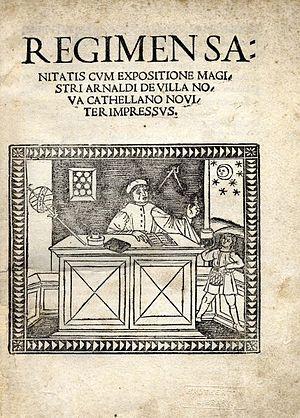
Historiquement, l’école de médecine de Salerne sur la zone côtière du Mezzogiorno, est non seulement la première école de médecine fondée en Europe au Moyen Âge, mais encore l'une des plus importantes.
Arnaud de Villeneuve, né vers 1240, peut-être en Aragon, et mort en 1311, est un illustre médecin et théologien valencien, du Moyen Âge. Il est un artisan de la réappropriation par les Européens de la médecine savante gréco-romaine après sa longue éclipse qui suit l'effondrement de l'Empire romain d'Occident. Par ses ouvrages, et son enseignement à Montpellier de la médecine de Galien, revue et simplifiée par Rhazès, il a fortement marqué les débuts de l'enseignement de la médecine à l'université.